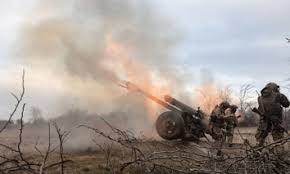
Label: D-30